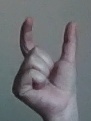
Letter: nun